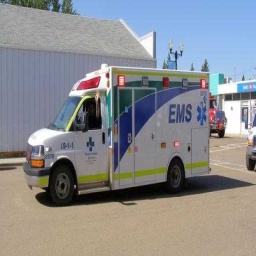
Label: ambulance